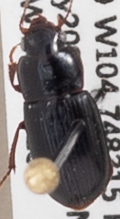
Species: Harpalus desertus
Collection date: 2021-05-26
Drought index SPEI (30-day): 1.166
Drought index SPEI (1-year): -0.676
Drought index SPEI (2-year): -0.128